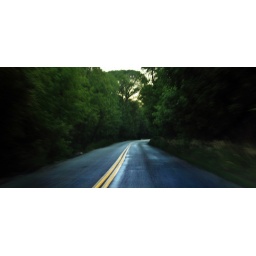
american fork canyon driving by trees 2